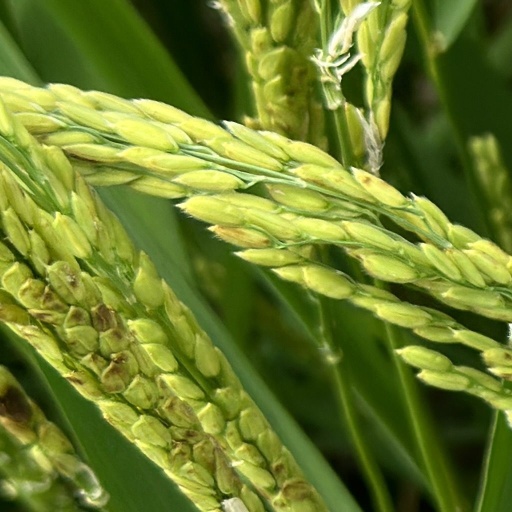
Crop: rice